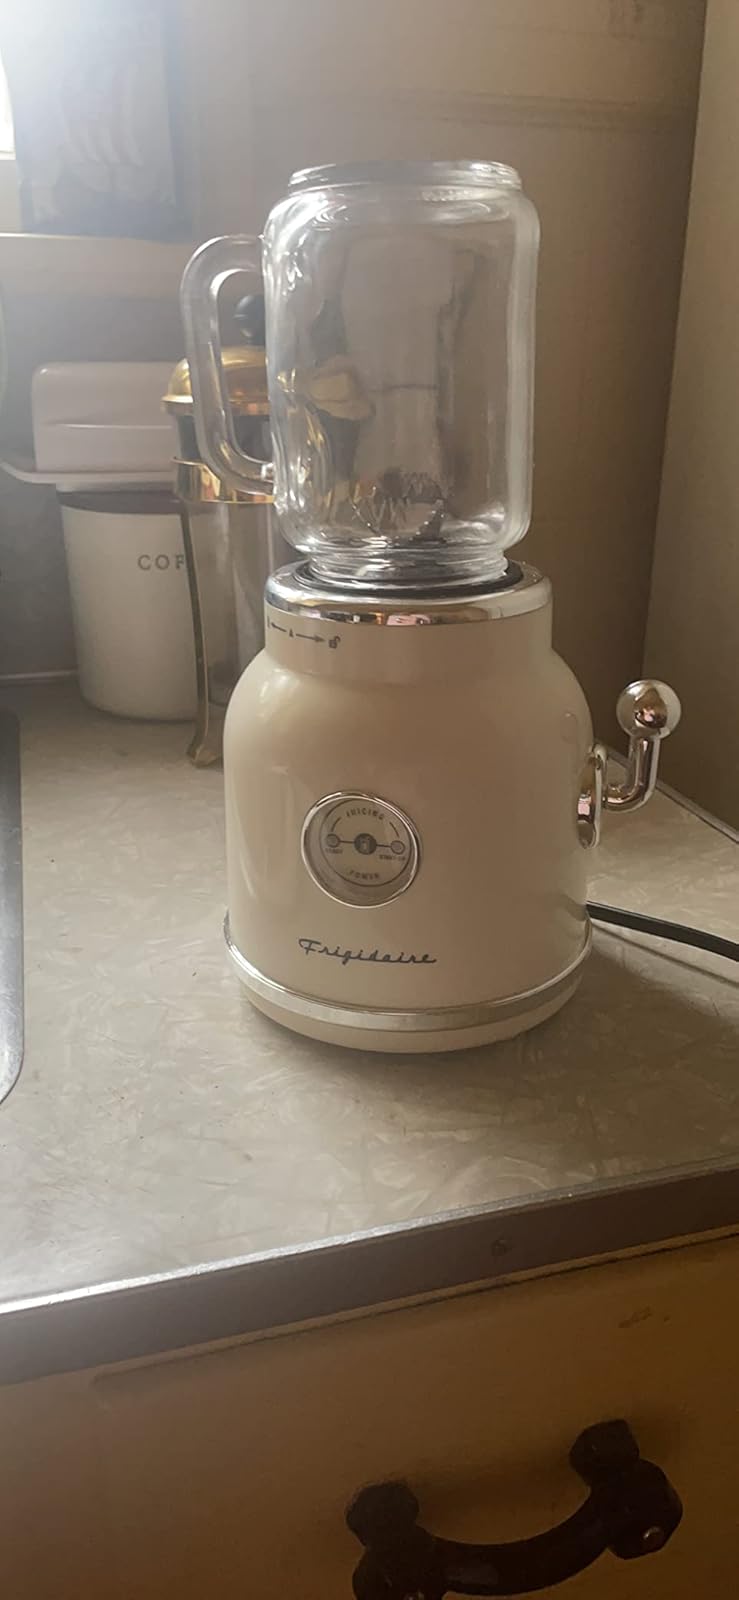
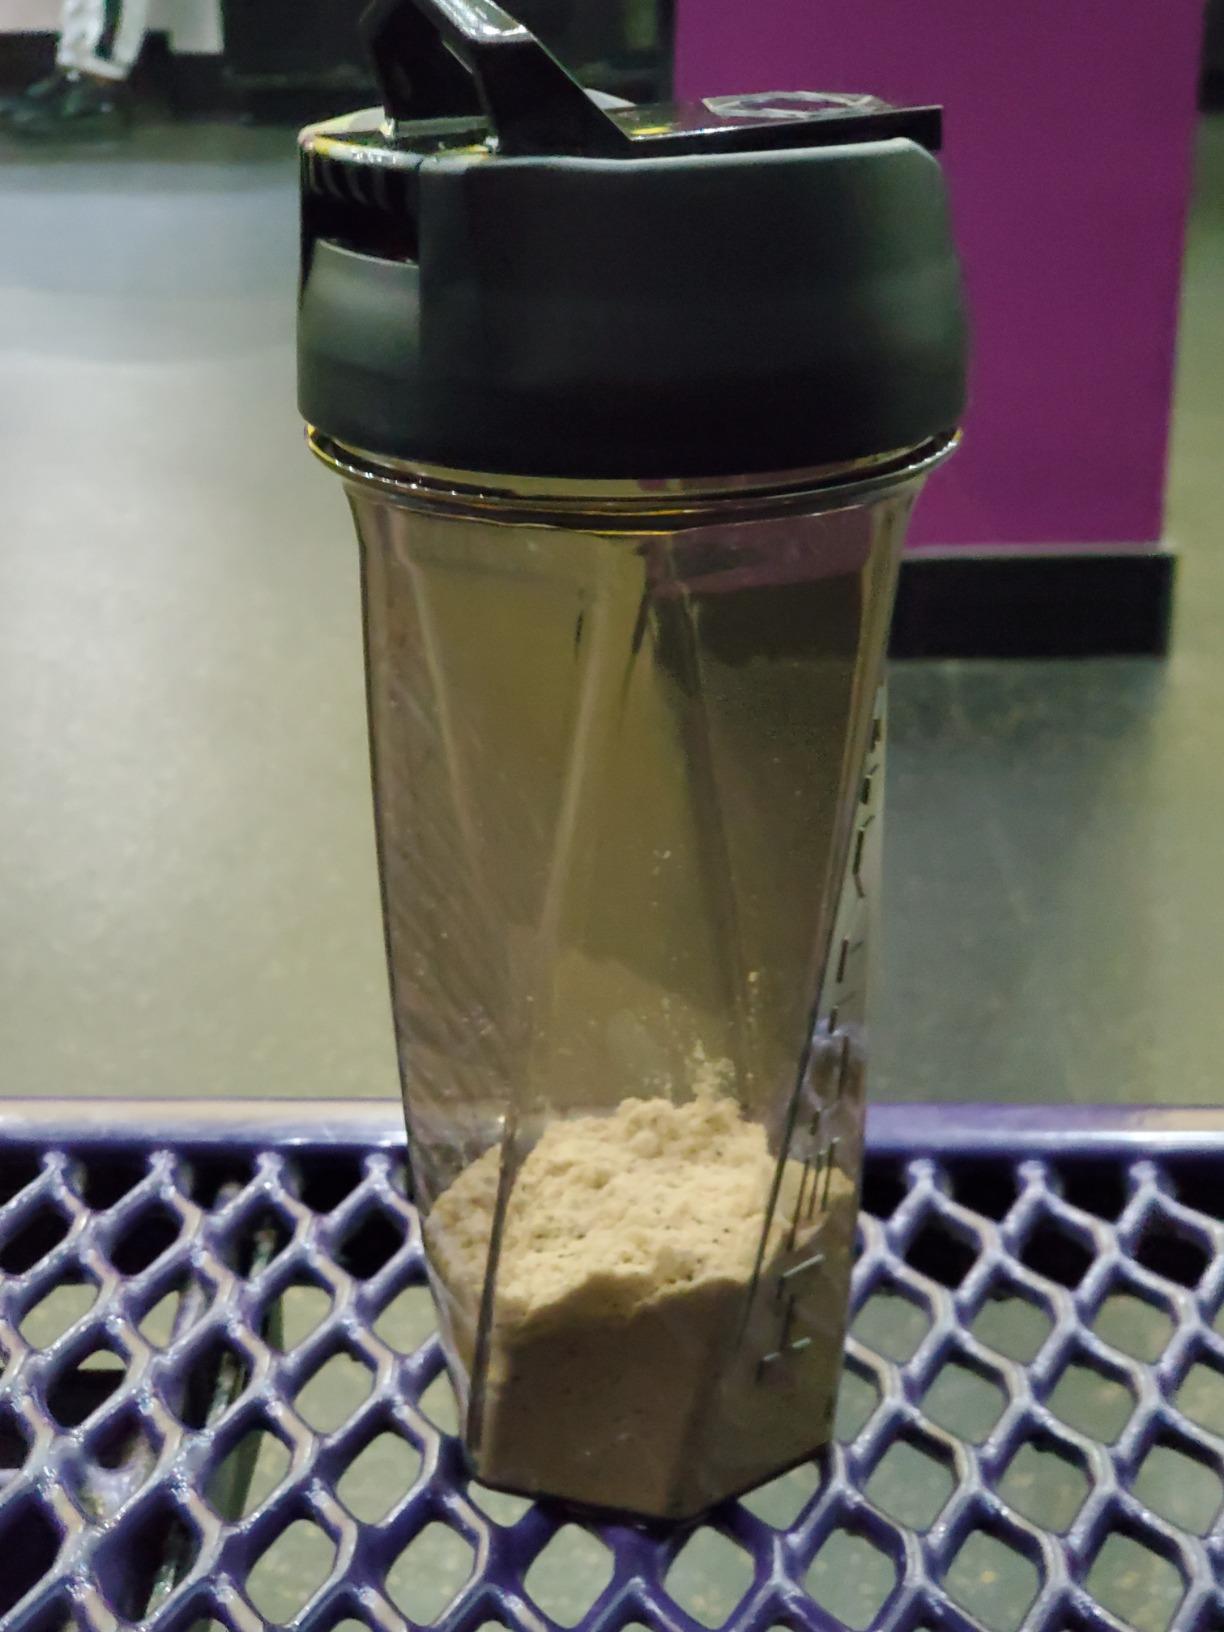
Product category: items_blender
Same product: no